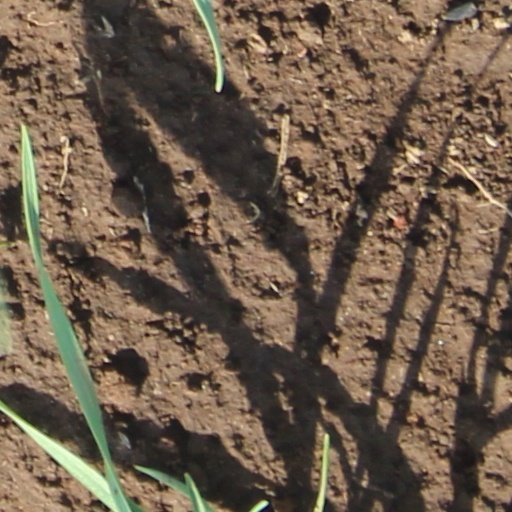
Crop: wheat